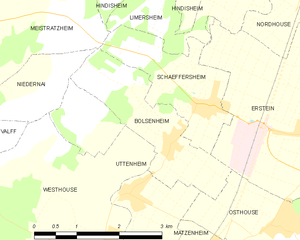
Carte des communes françaises